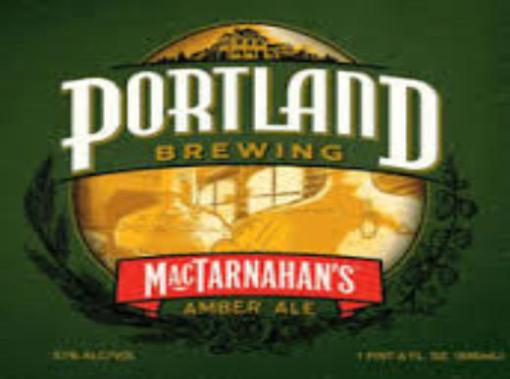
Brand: mactarnahan's
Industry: Food